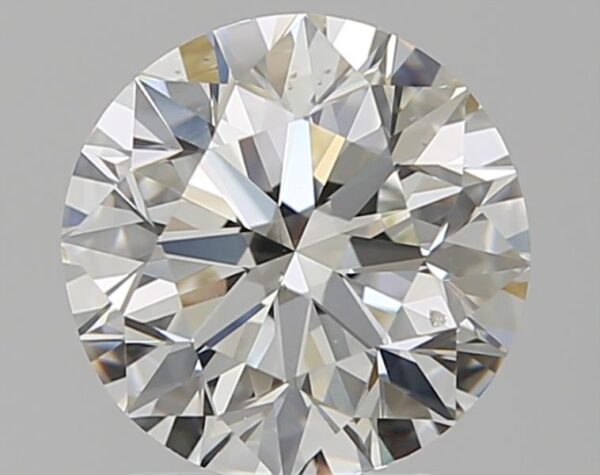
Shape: round
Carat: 1.7
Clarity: SI1
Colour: H
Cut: EX
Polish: EX
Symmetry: VG
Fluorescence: M
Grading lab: GIA
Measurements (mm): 7.5 x 7.59 x 4.79